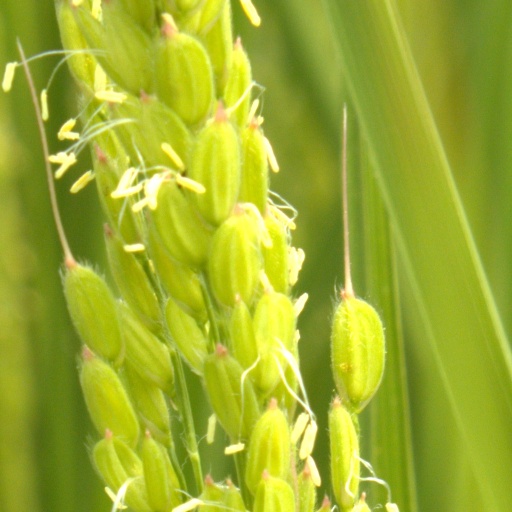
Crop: rice